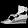
Label: Sandal